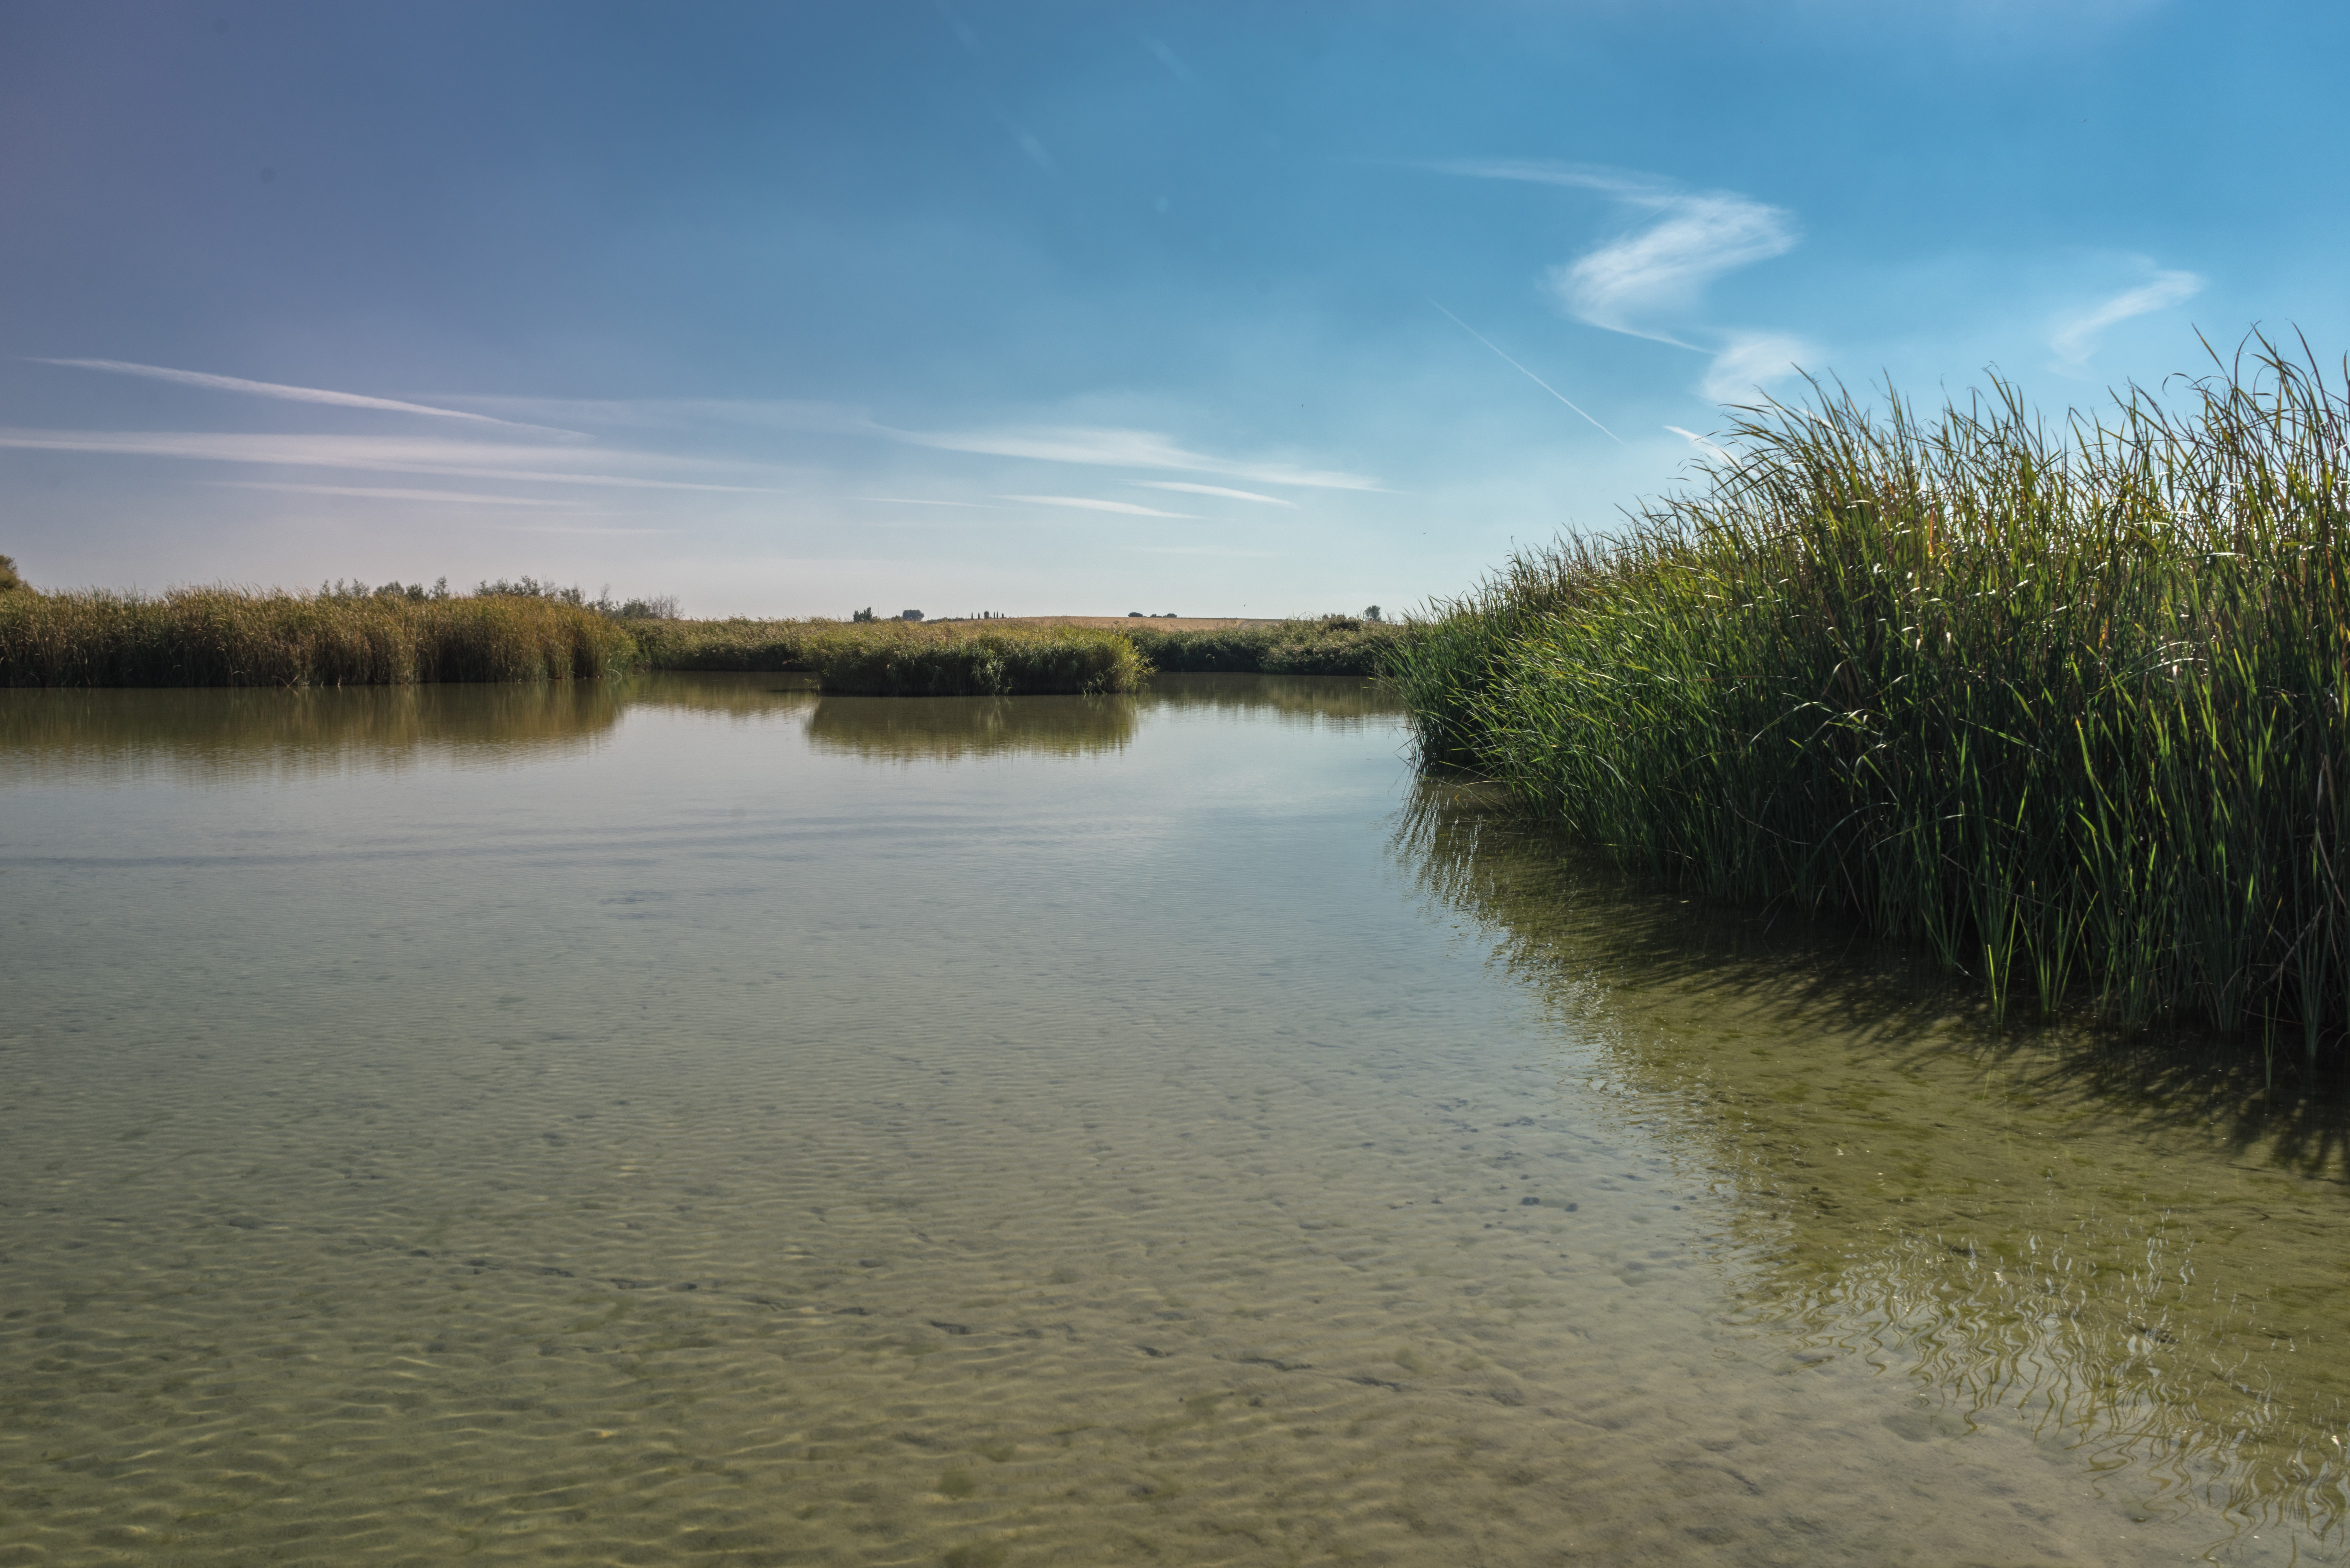
landscape, sea, water, nature, grass, horizon, marsh, light, cloud, sky, morning, shore, lake, river, summer, green, reflection, fishing, park, reservoir, waterway, body of water, blue sky, spain, moor, duck, wetland, day, laguna, habitat, afternoon, loch, rural area, natural environment, geographical feature, atmospheric phenomenon